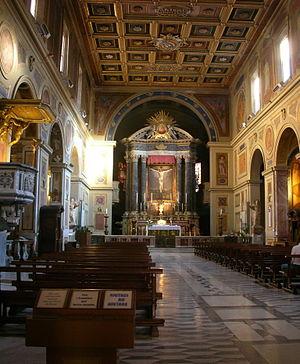
Le titre de San Lorenzo in Lucina est un titre cardinalice très ancien et fondé peut-être déjà en 112 par le pape Évariste. Le titre de Lucinae est confirmé par le pape Benoît II vers 684. À la fin du VIIIᵉ siècle le nom devient San Lorenzo in Lucina et à la fin du XIIᵉ siècle Le titre est rattaché à la basilique San Lorenzo in Lucina, construite à partir de 1131. Pendant des siècles le titre est occupé par le cardinal protoprêtre, le cardinal-prêtre avec la plus grande ancienneté.
La basilique San Lorenzo in Lucina est une basilique de Rome située dans le rione Colonna, non loin du palais Montecitorio, dont la construction a débuté en 1130. L'un des plus anciens titres cardinalices, celui de San Lorenzo in Lucina est attaché à cette église.